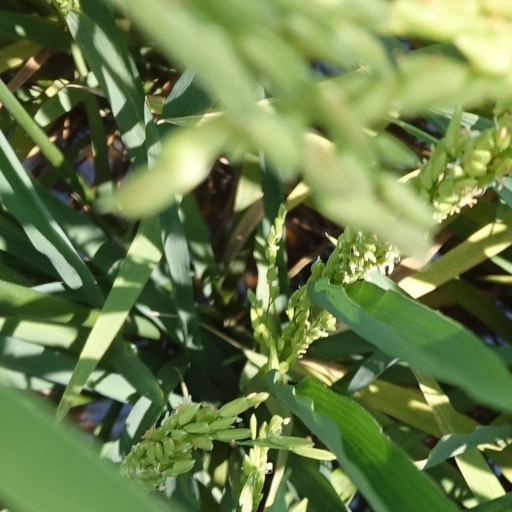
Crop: rice